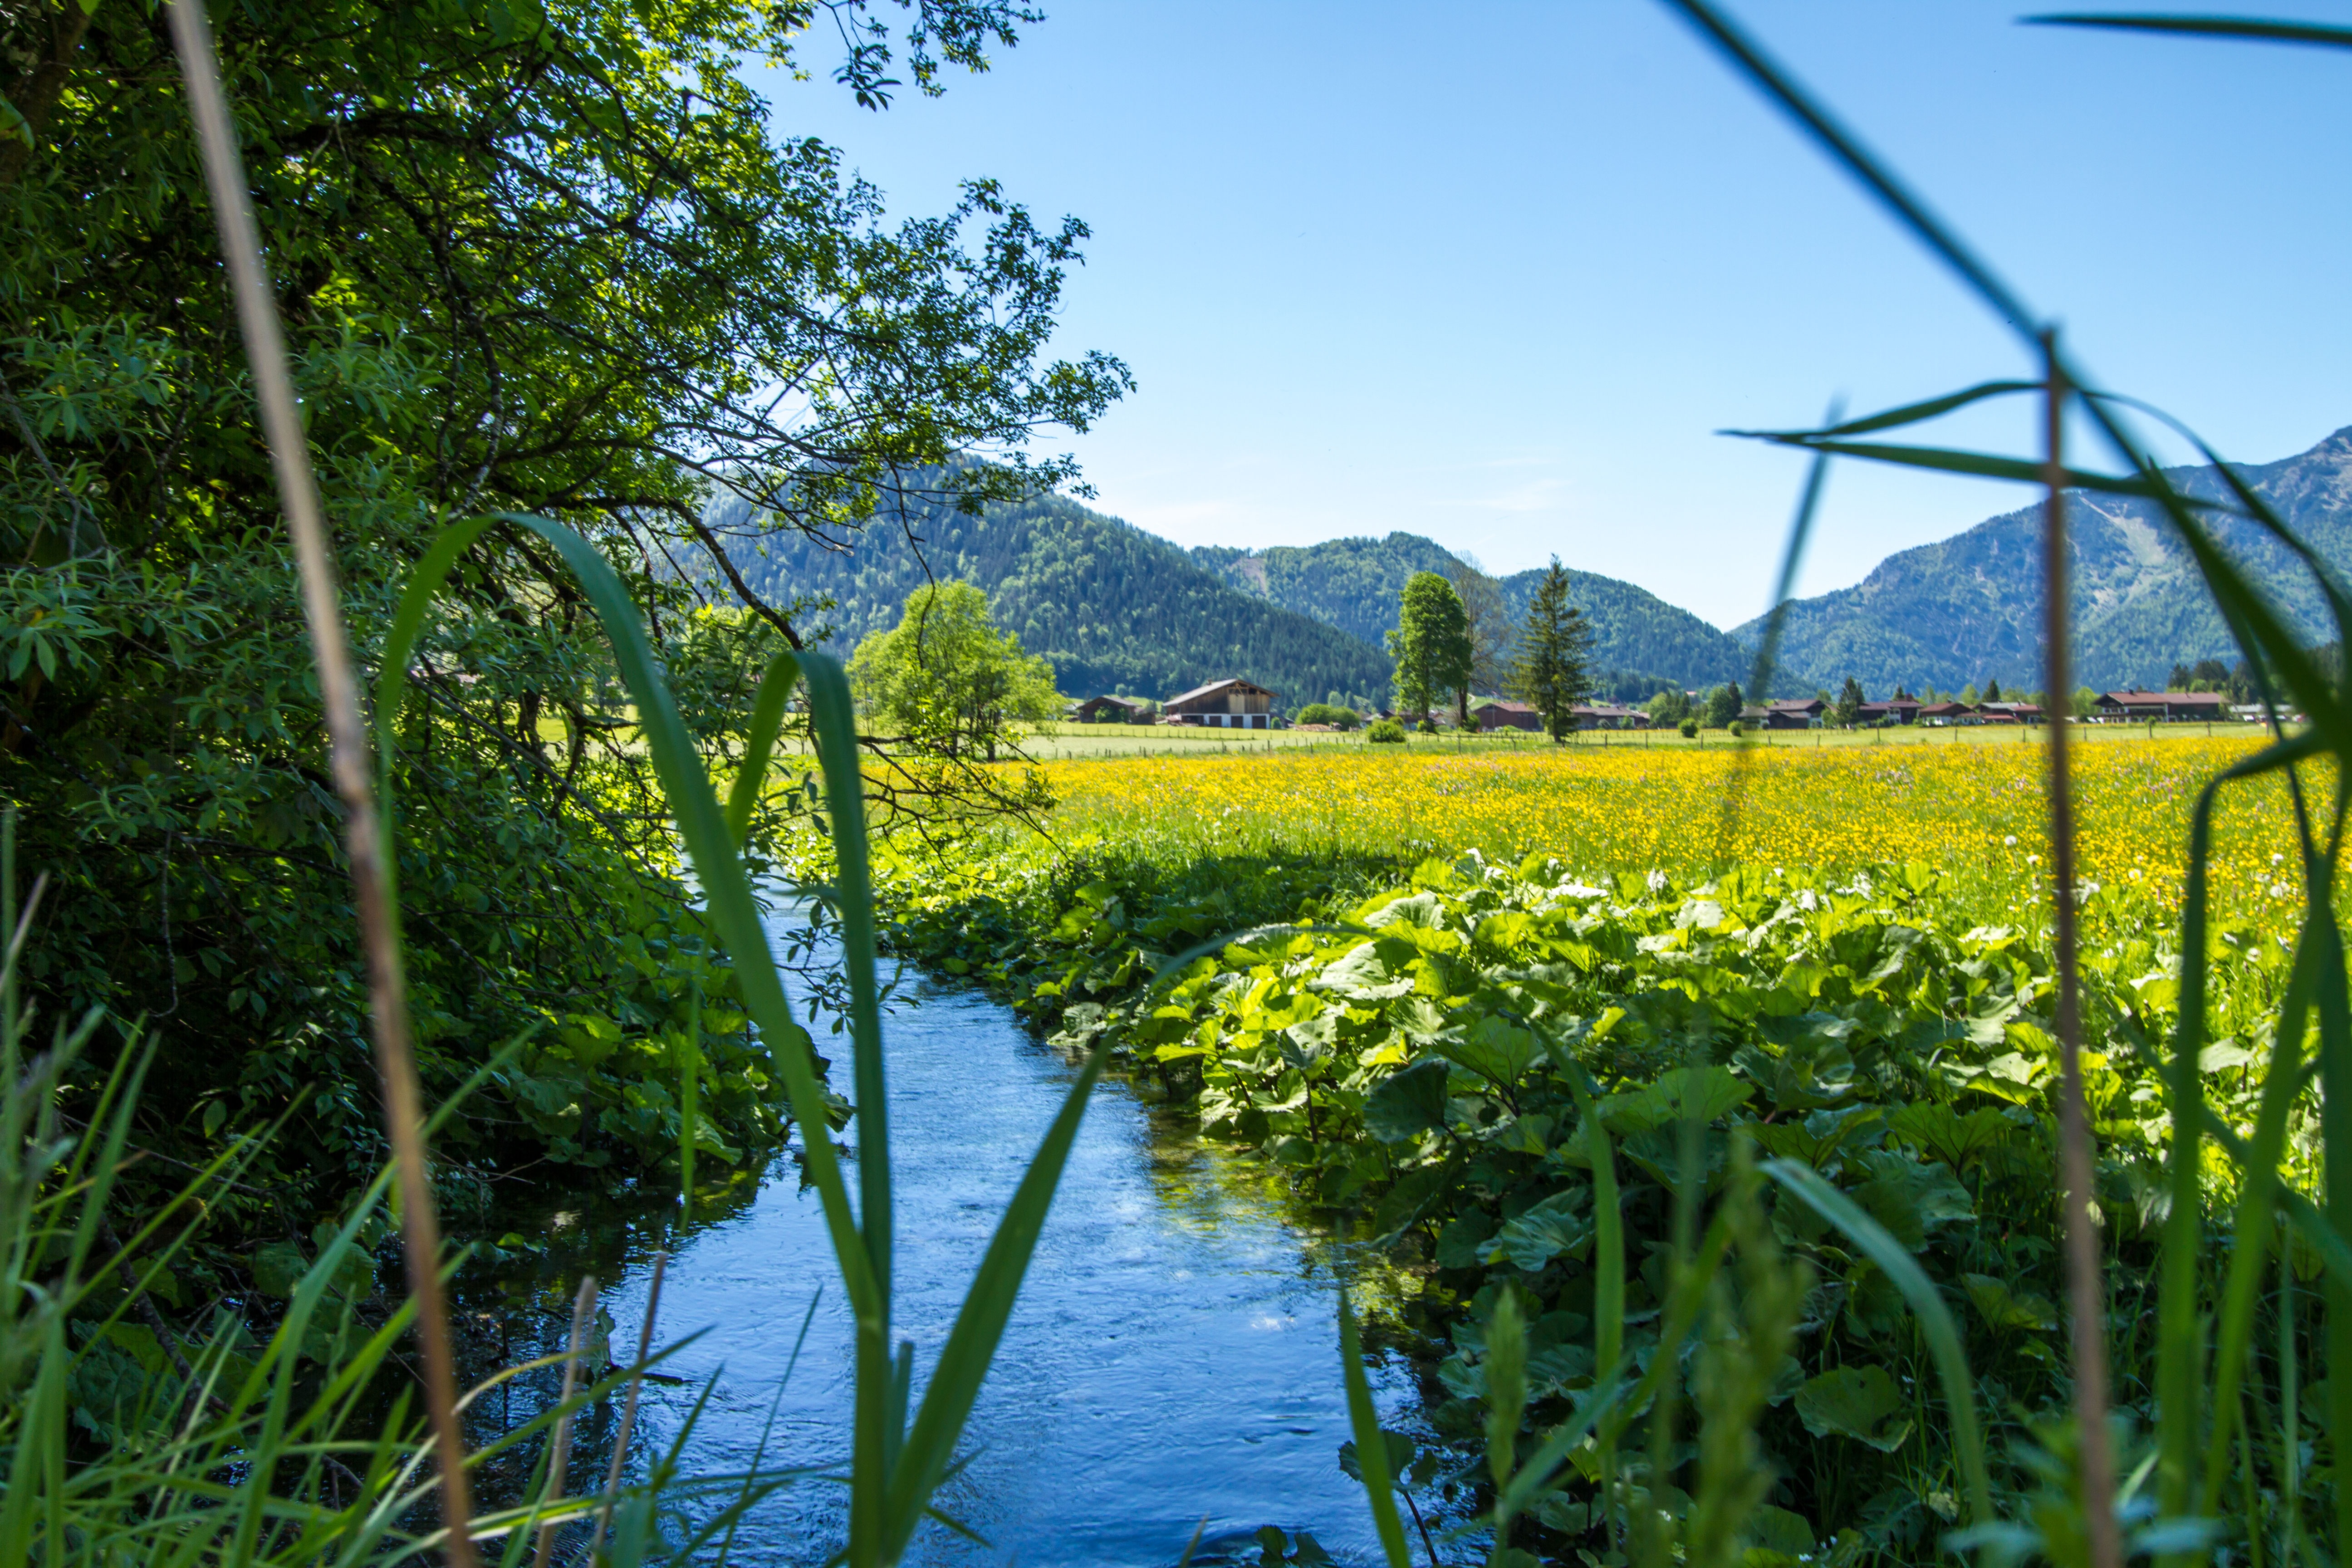
landscape, water, nature, forest, grass, plant, field, meadow, flower, river, moss, spring, green, botany, agriculture, garden, flora, wildflower, bank, wetland, refreshment, bach, waters, rural area, mountain stream, grass family